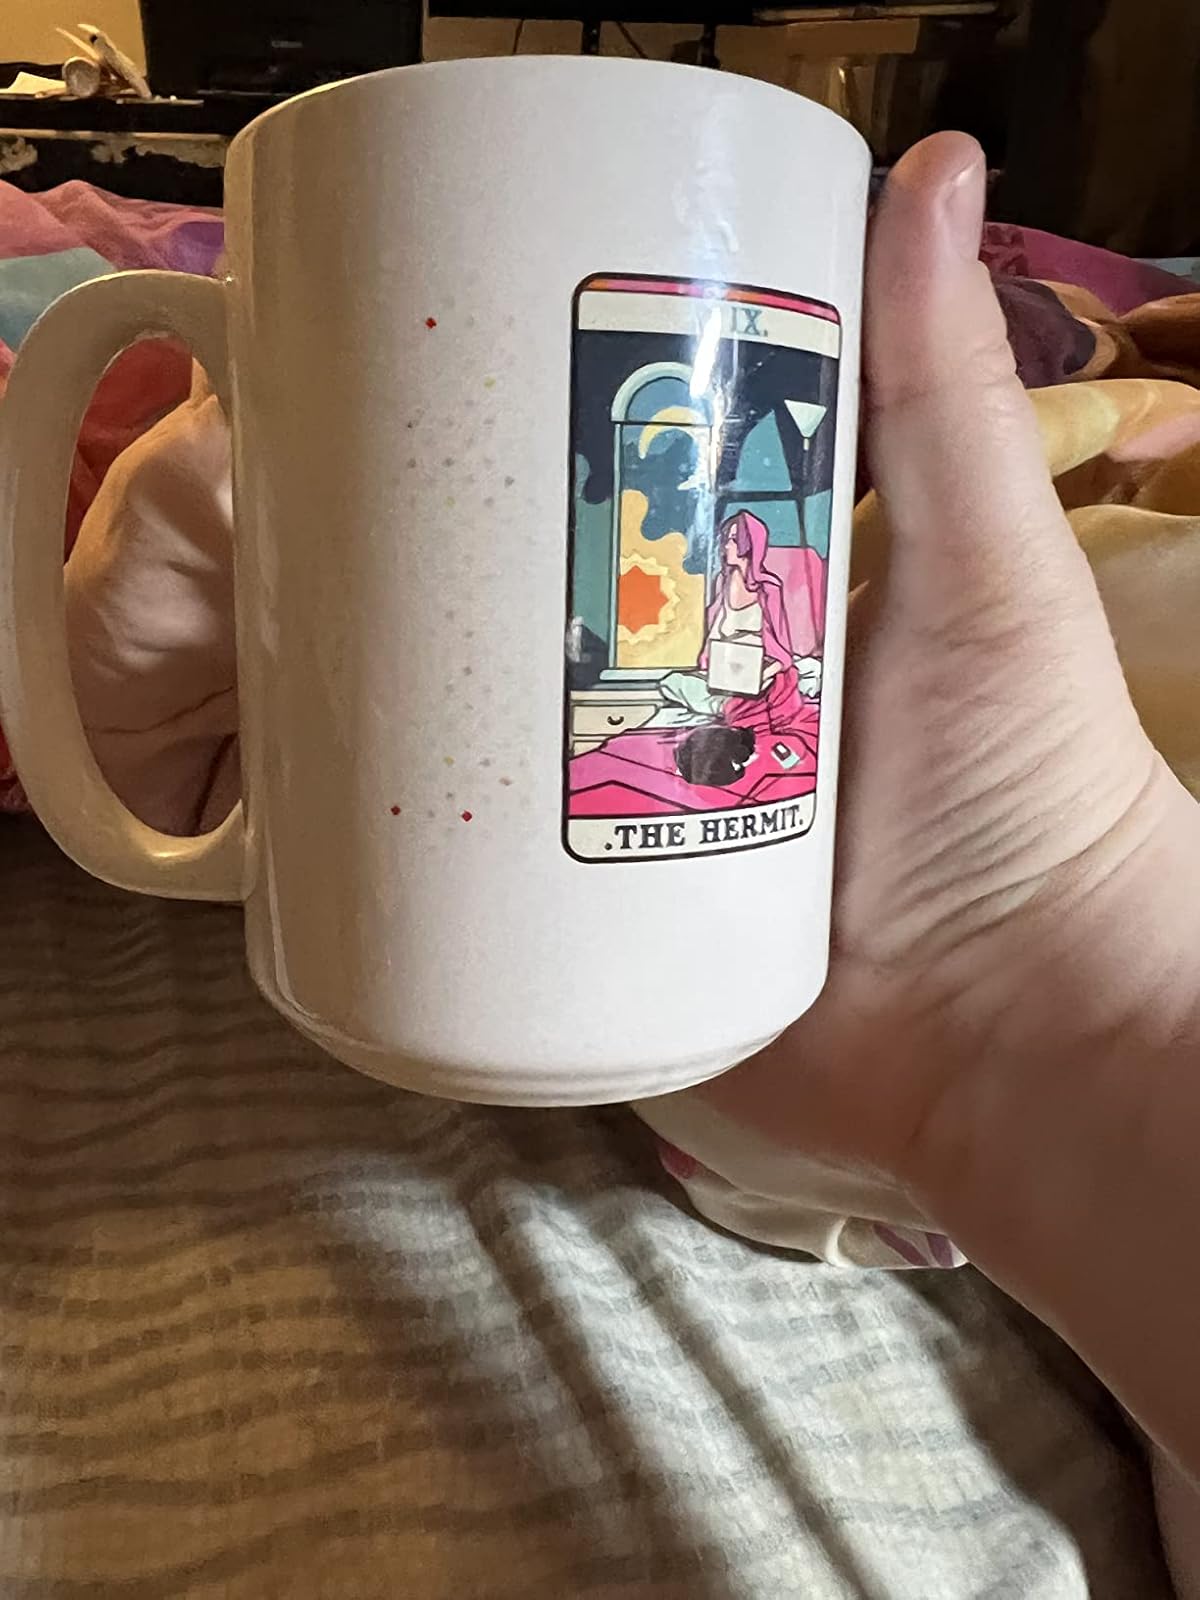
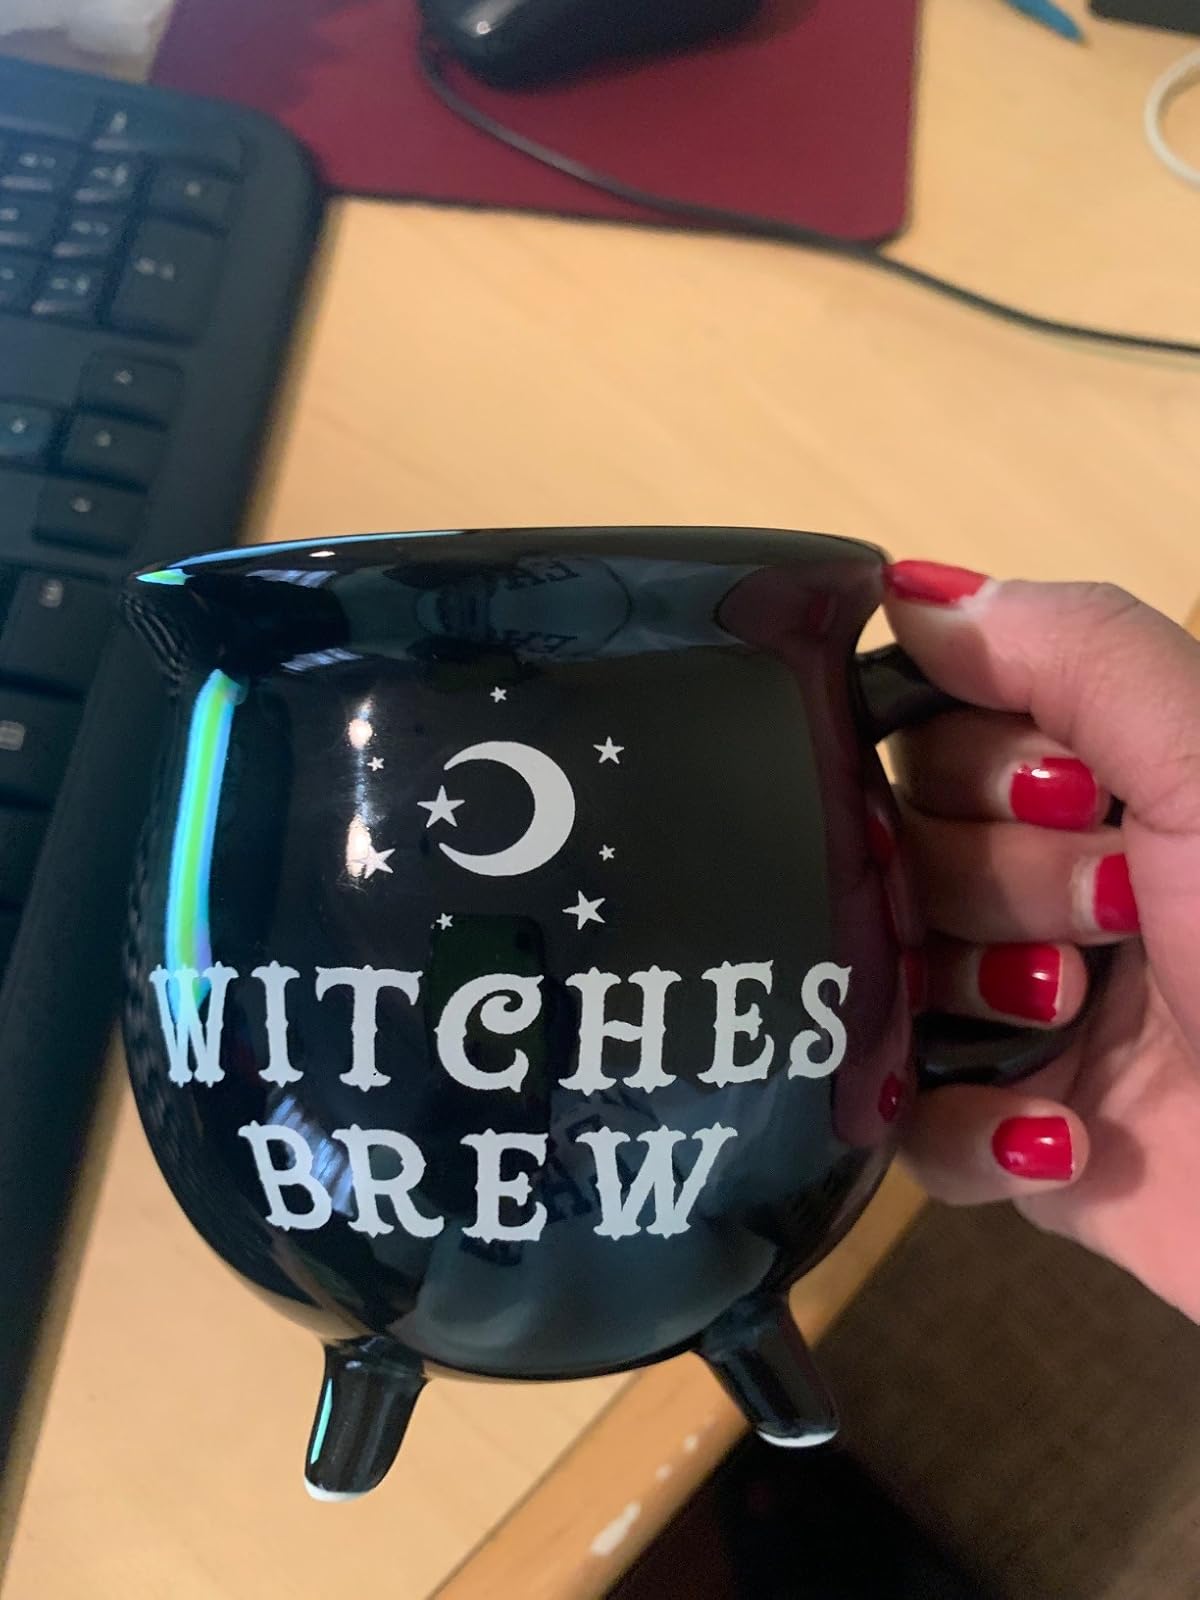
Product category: items_mug
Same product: no